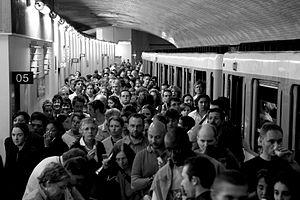
Gare du Nord USFRT est le nom donné à l'ancien terminus Gare du Nord de la ligne 5, avant le prolongement vers le nord-est en 1942. Cette station est située dans le 10ᵉ arrondissement de Paris.